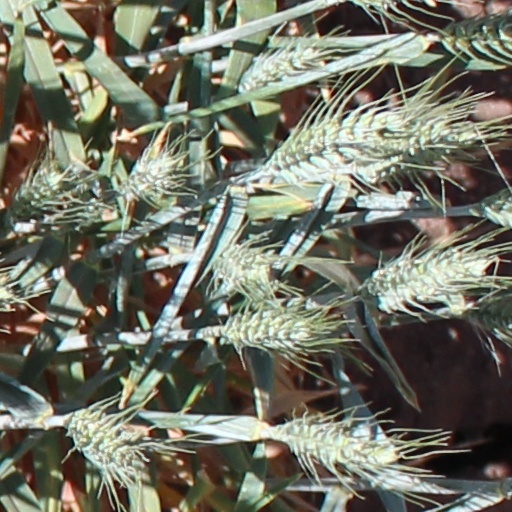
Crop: wheat